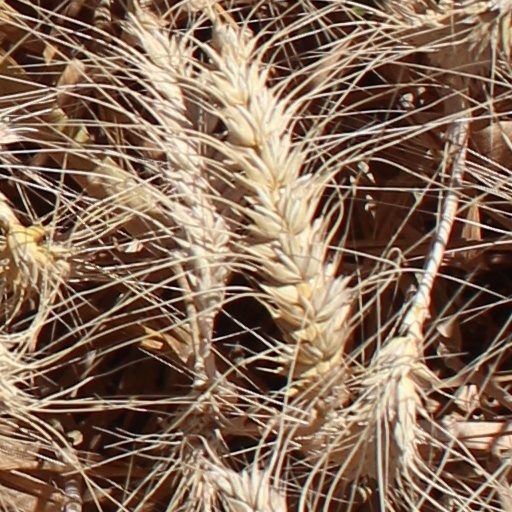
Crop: wheat